Links Extreme

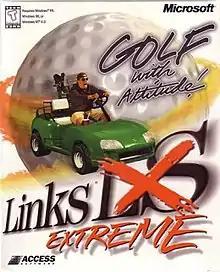

Links Extreme is a 1999 golf video game developed by Access Software and published by Microsoft for Microsoft Windows. It is the first game in the "Links" series to be published by Microsoft, which purchased Access Software a month prior to the game's release.